Irish Mercantile Marine during World War II

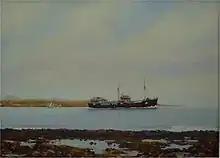
"Menapia" leaving São Tomé November 1943 with a cargo of palm oil, an 8,000 mile voyage for a ship. – Oil by Kenneth King – Straid Studio Glencolmcille

Following independence in 1921, there was no state encouragement to develop the mercantile marine. ""Our new leaders seemed to turn their backs upon the sea and to ignore the fact that we are an island"". Each year the fleet declined. In 1923, the merchant fleet consisted of 127 ships. This number dropped every year until 1939 when, at the start of World War II, the fleet numbered only 56 ships. Only 5% of imports were carried on Irish flagged vessels. There were several reasons for this decline: a consequence of the war of independence, a policy of self-sufficiency, the economic depression, the lack of investment and government neglect. Foreign ships, on which Ireland had hitherto depended, were withdrawn. "In the period April 1941 and June 1942 only seven such ships visited the country".